Boaz Davidson

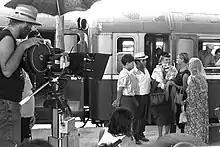

Boaz Davidson (born 8 November 1943) is an Israeli film director, producer and screenwriter. He was born in Tel Aviv, Israel and studied film in London at London Film School.